History of the Philippines (1965–1986)

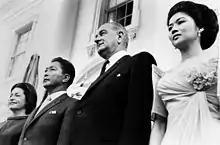
Ferdinand and Imelda Marcos with Lyndon B. Johnson and Lady Bird Johnson during a visit to the United States

In 1965, Ferdinand Marcos won the presidential election and became the 10th president of the Philippines. His first term was marked with increased industrialization and the construction of nationwide infrastructure, including the creation of the North Luzon Expressway and the continuation of the Maharlika Highway (Pan-Philippine Highway).